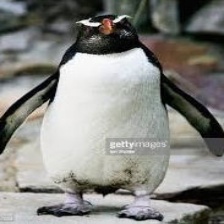
Species: FIORDLAND PENGUIN
Scientific name: EUDYPTES PACHYRHYNCHUS
ImageNet parent category: king_penguin